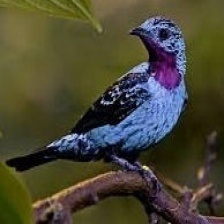
Species: SPANGLED COTINGA
Scientific name: COTINGA CAYANA